Les Diablerets

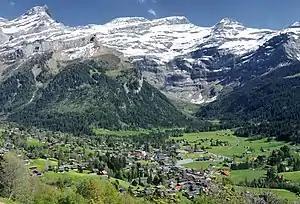
Les Diablerets with the massif of the Diablerets

Les Diablerets is a village and ski resort located in the municipality of Ormont-Dessus in the canton of Vaud, Switzerland.